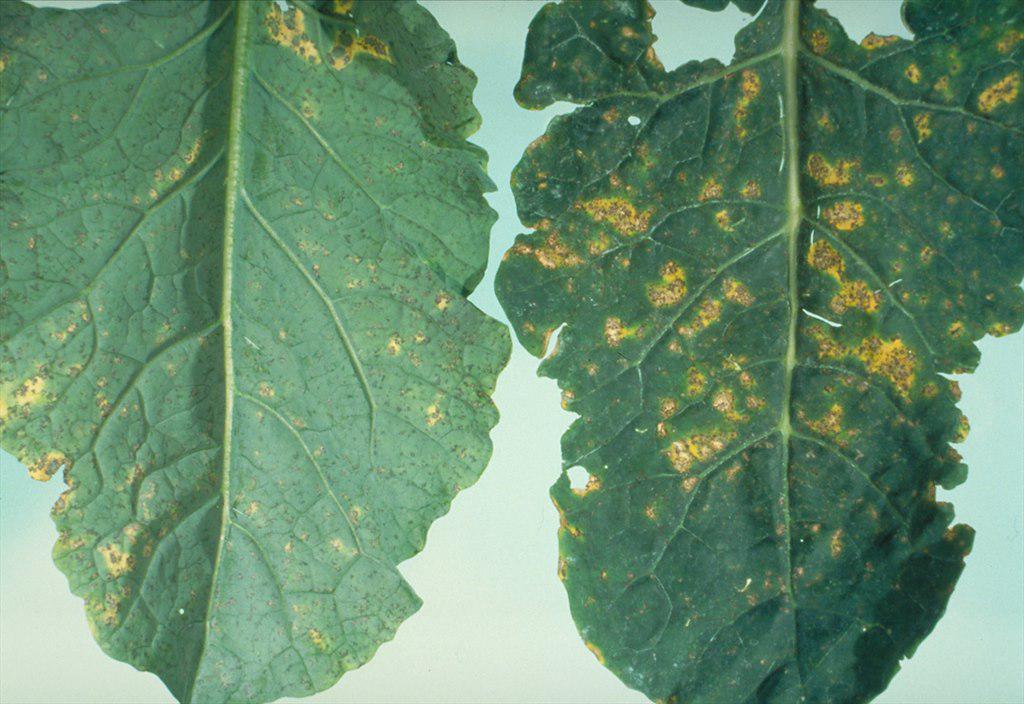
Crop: unknown
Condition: cabbage_cabbage_downy_mildew